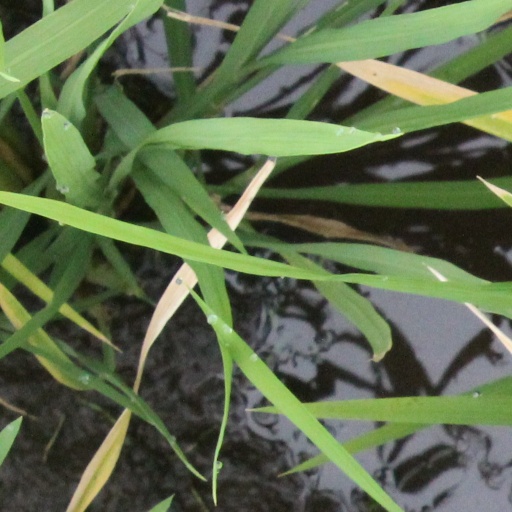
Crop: rice